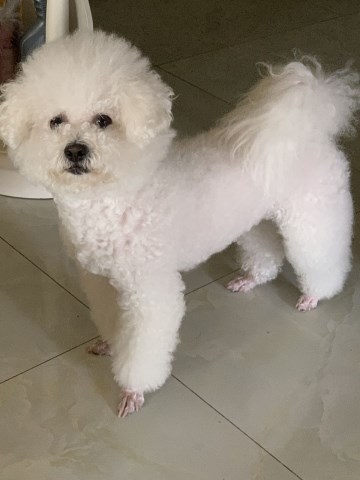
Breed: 3083-n000117-Bichon_Frise